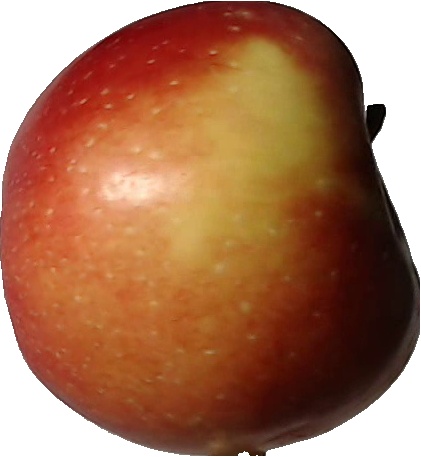
Label: apple_braeburn_1